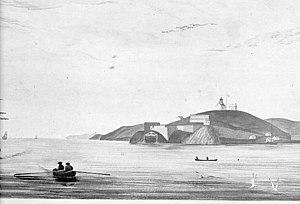
L'île d'Alcatraz, en anglais Alcatraz Island, est une île située dans la baie de San Francisco à 1,92 km du port de San Francisco en Californie, dans l'Ouest des États-Unis.